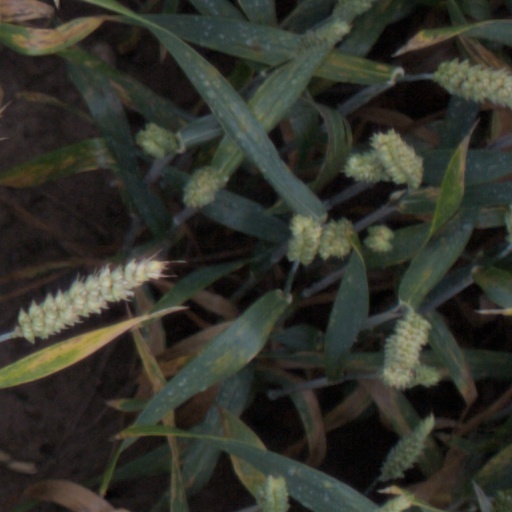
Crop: wheat